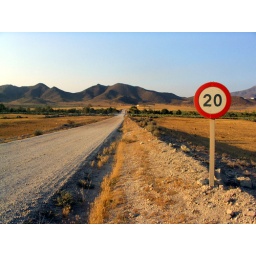
Road from the coast to the main road in Almeria, Spain.